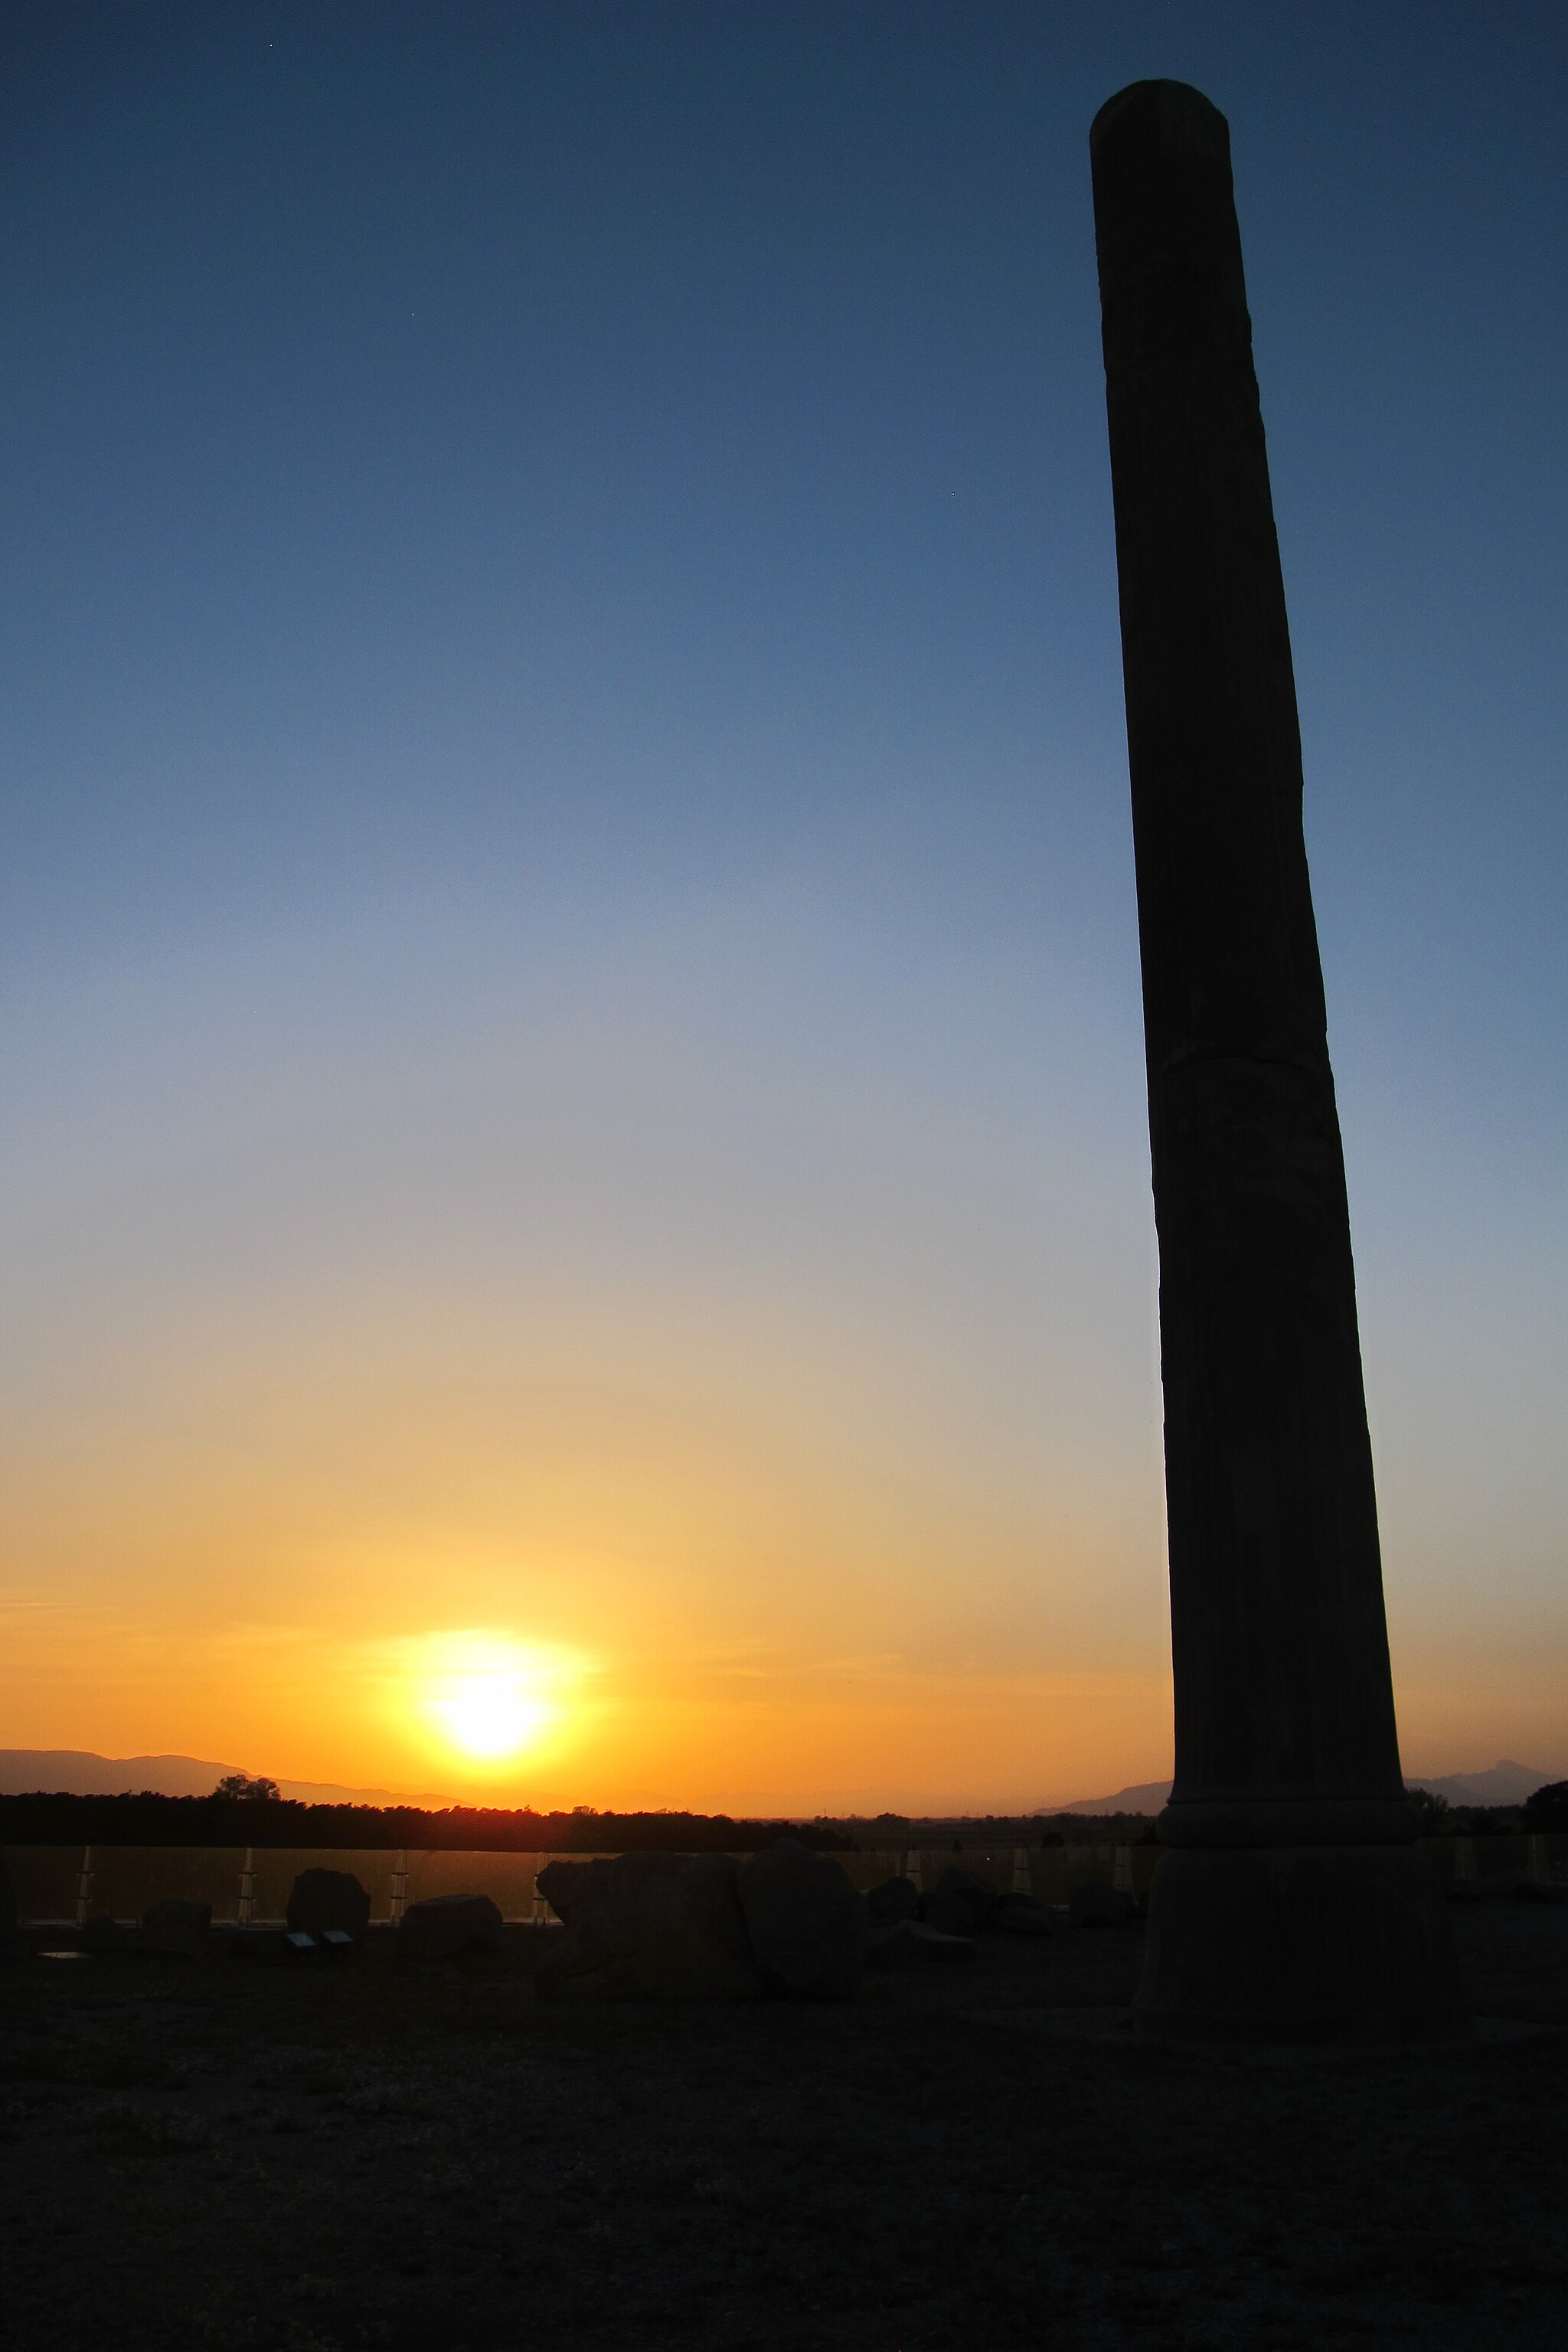
Title: تخت جمشید زیبا 27
Date: 2016-07-17 00:26:33
Categories: Columns in Persepolis, Images from Wiki Loves Monuments 2018, Self-published work, Cultural heritage monuments in Iran with known IDs, Sunsets of Persepolis, Uploaded via Campaign:wlm-ir, Images from Wiki Loves Monuments in Marvdasht, 2016 in Persepolis, Images from Wiki Loves Monuments 2018 in Iran, Photographic silhouettes of Persepolis